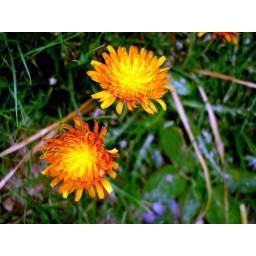
high mountains flowers in the way of Rifugio Laghi Gemelli